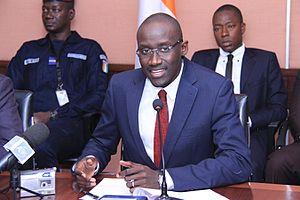
Ministre Abdourahmane Cisse à la conférence de presse sur l`amélioration des conditions d’accès des PME aux marchés publics.
Le quatrième gouvernement Daniel Kablan Duncan est le 15ᵉ gouvernement de la Seconde République ivoirienne.
Abdourahmane Cissé est un homme politique ivoirien né le 6 août 1981 à Abidjan.